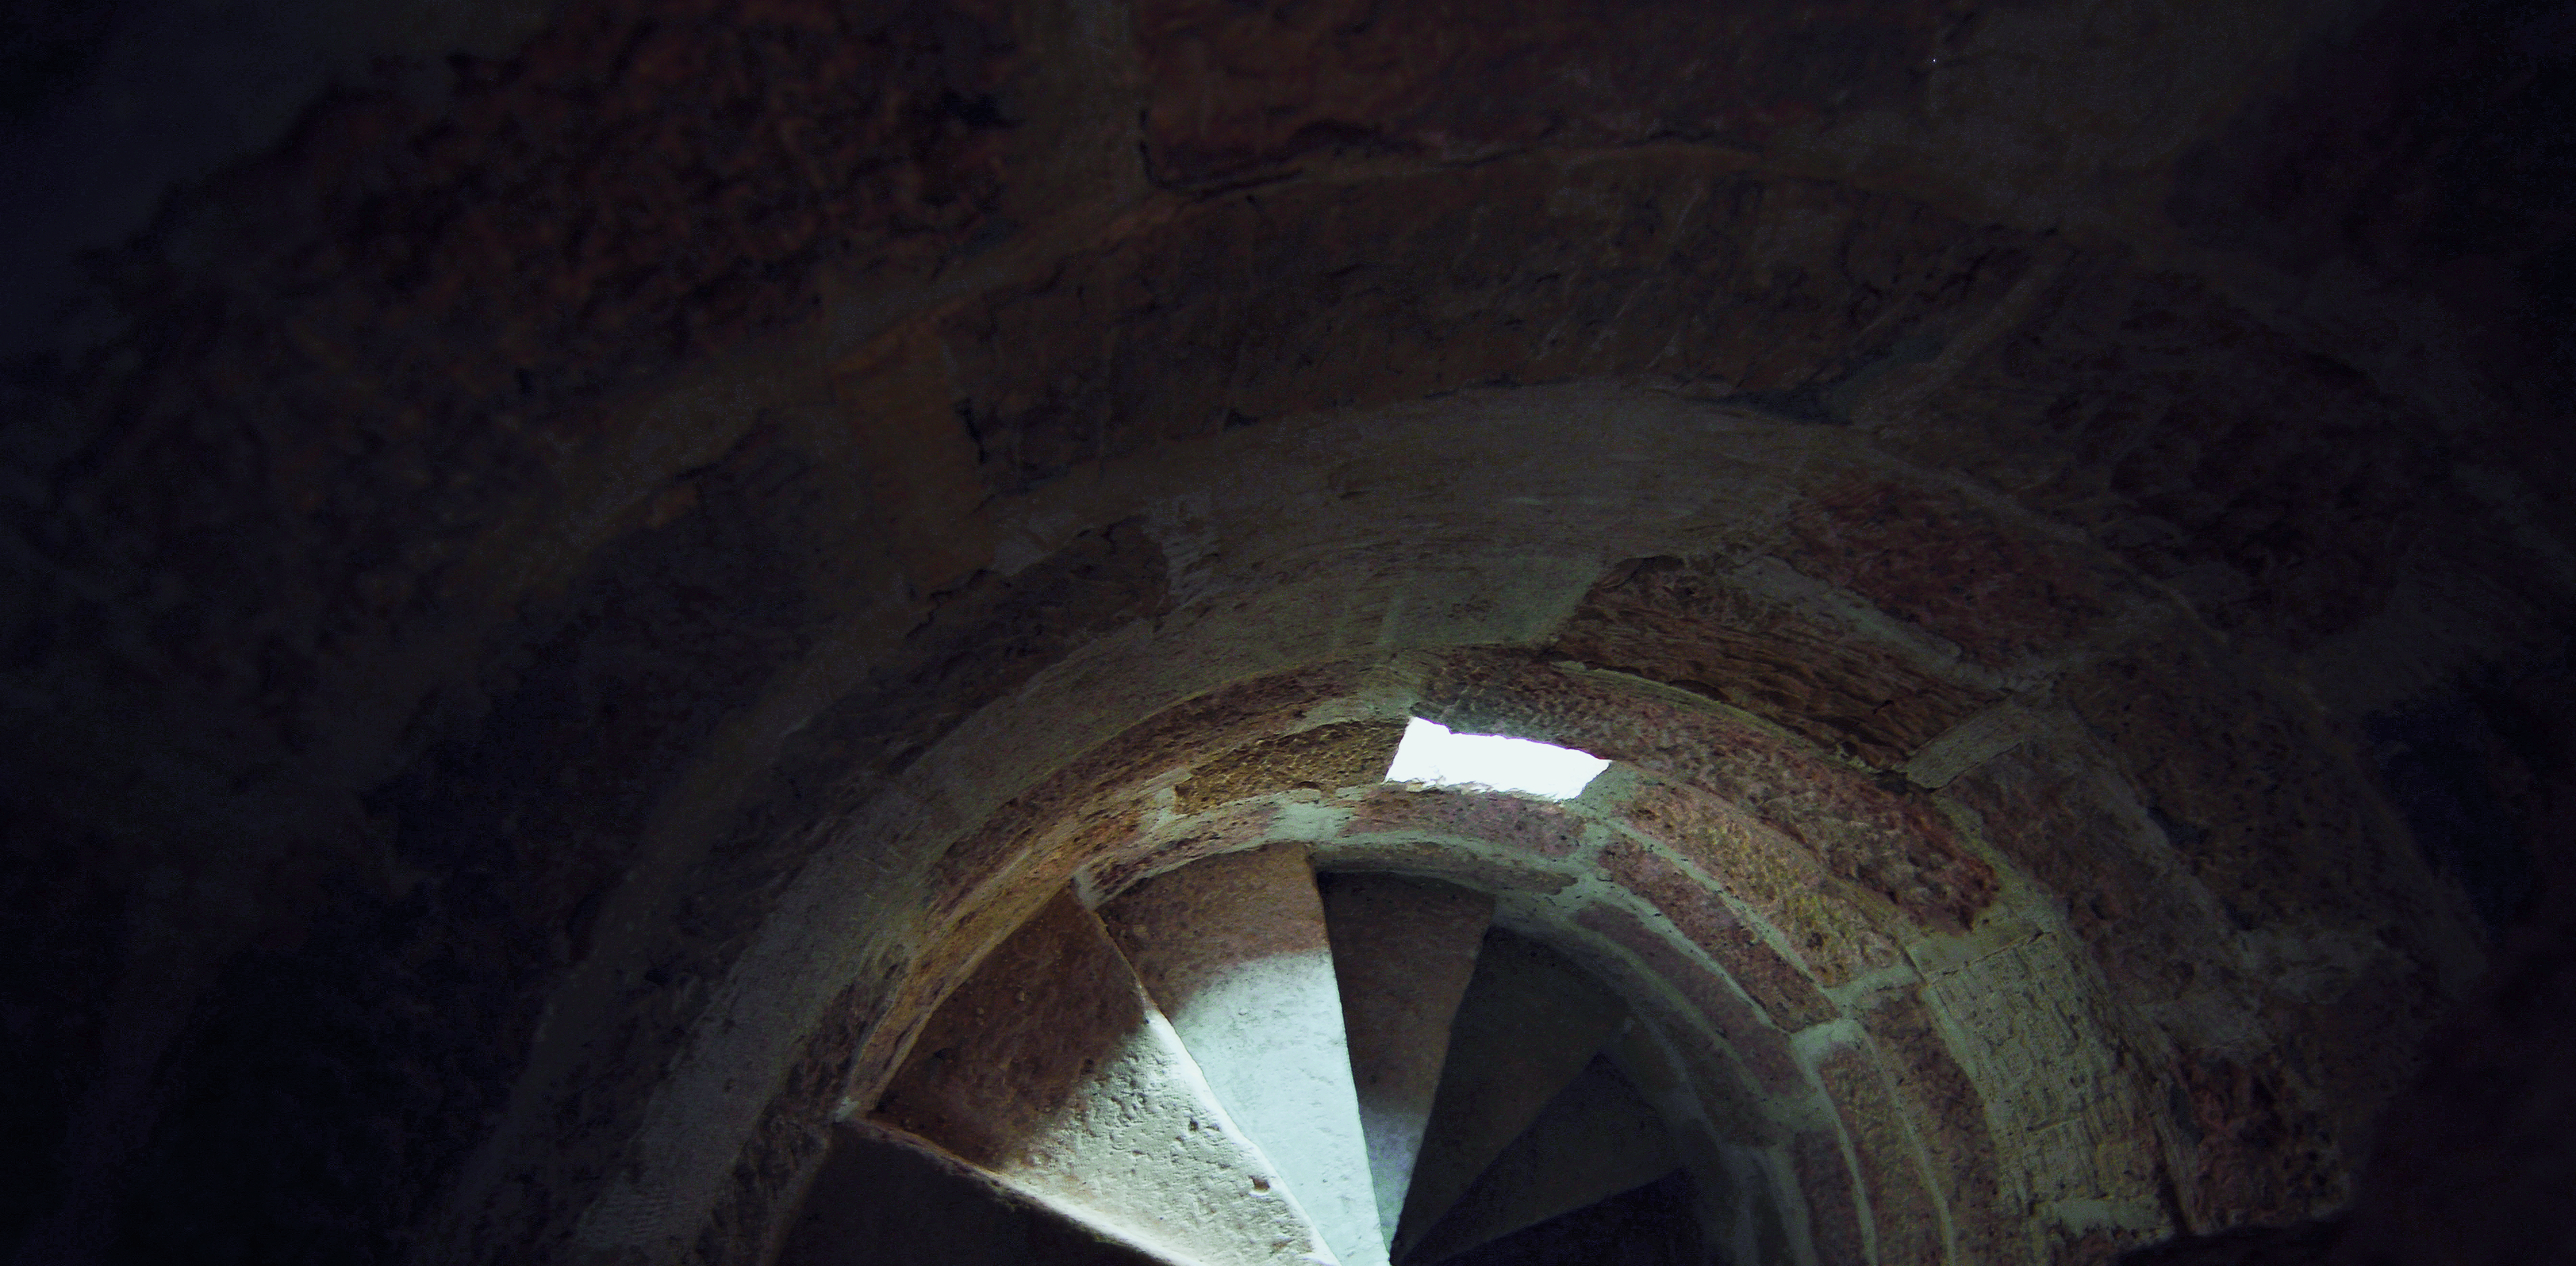
sea, light, architecture, photography, spiral, interior, stone, staircase, tunnel, monument, photo, arch, darkness, black, photos, empire, de, infrastructure, symmetry, marea, mosque, fotografie, vault, romania, moschee, crypt, minaret, turkish, muslim, arhitectura, lumina, romanian, patrimoniu, noncoloursincolour, ottoman, cami, camii, osmanli, piatra, minor, inferior, dobrudja, neagra, dobrogea, scythia, moesia, dobruja, scara, sultan, tatar, romanya, mangalia, otoman, ottomanstyle, esmahan, geamie, lmictiima0290101, spirala, ancient history